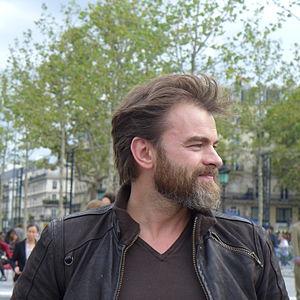
Clovis Cornillac Place de la République, paris, le 5 octobre 2013, en soutien aux militants de Greenpeace emprisonnés en Russie
Clovis Cornillac est un acteur et réalisateur français, né le 16 août 1968 à Lyon. Il est le fils des comédiens Myriam Boyer et Roger Cornillac, et le demi-frère d'Arny Berry, comédien, metteur en scène et auteur de théâtre.